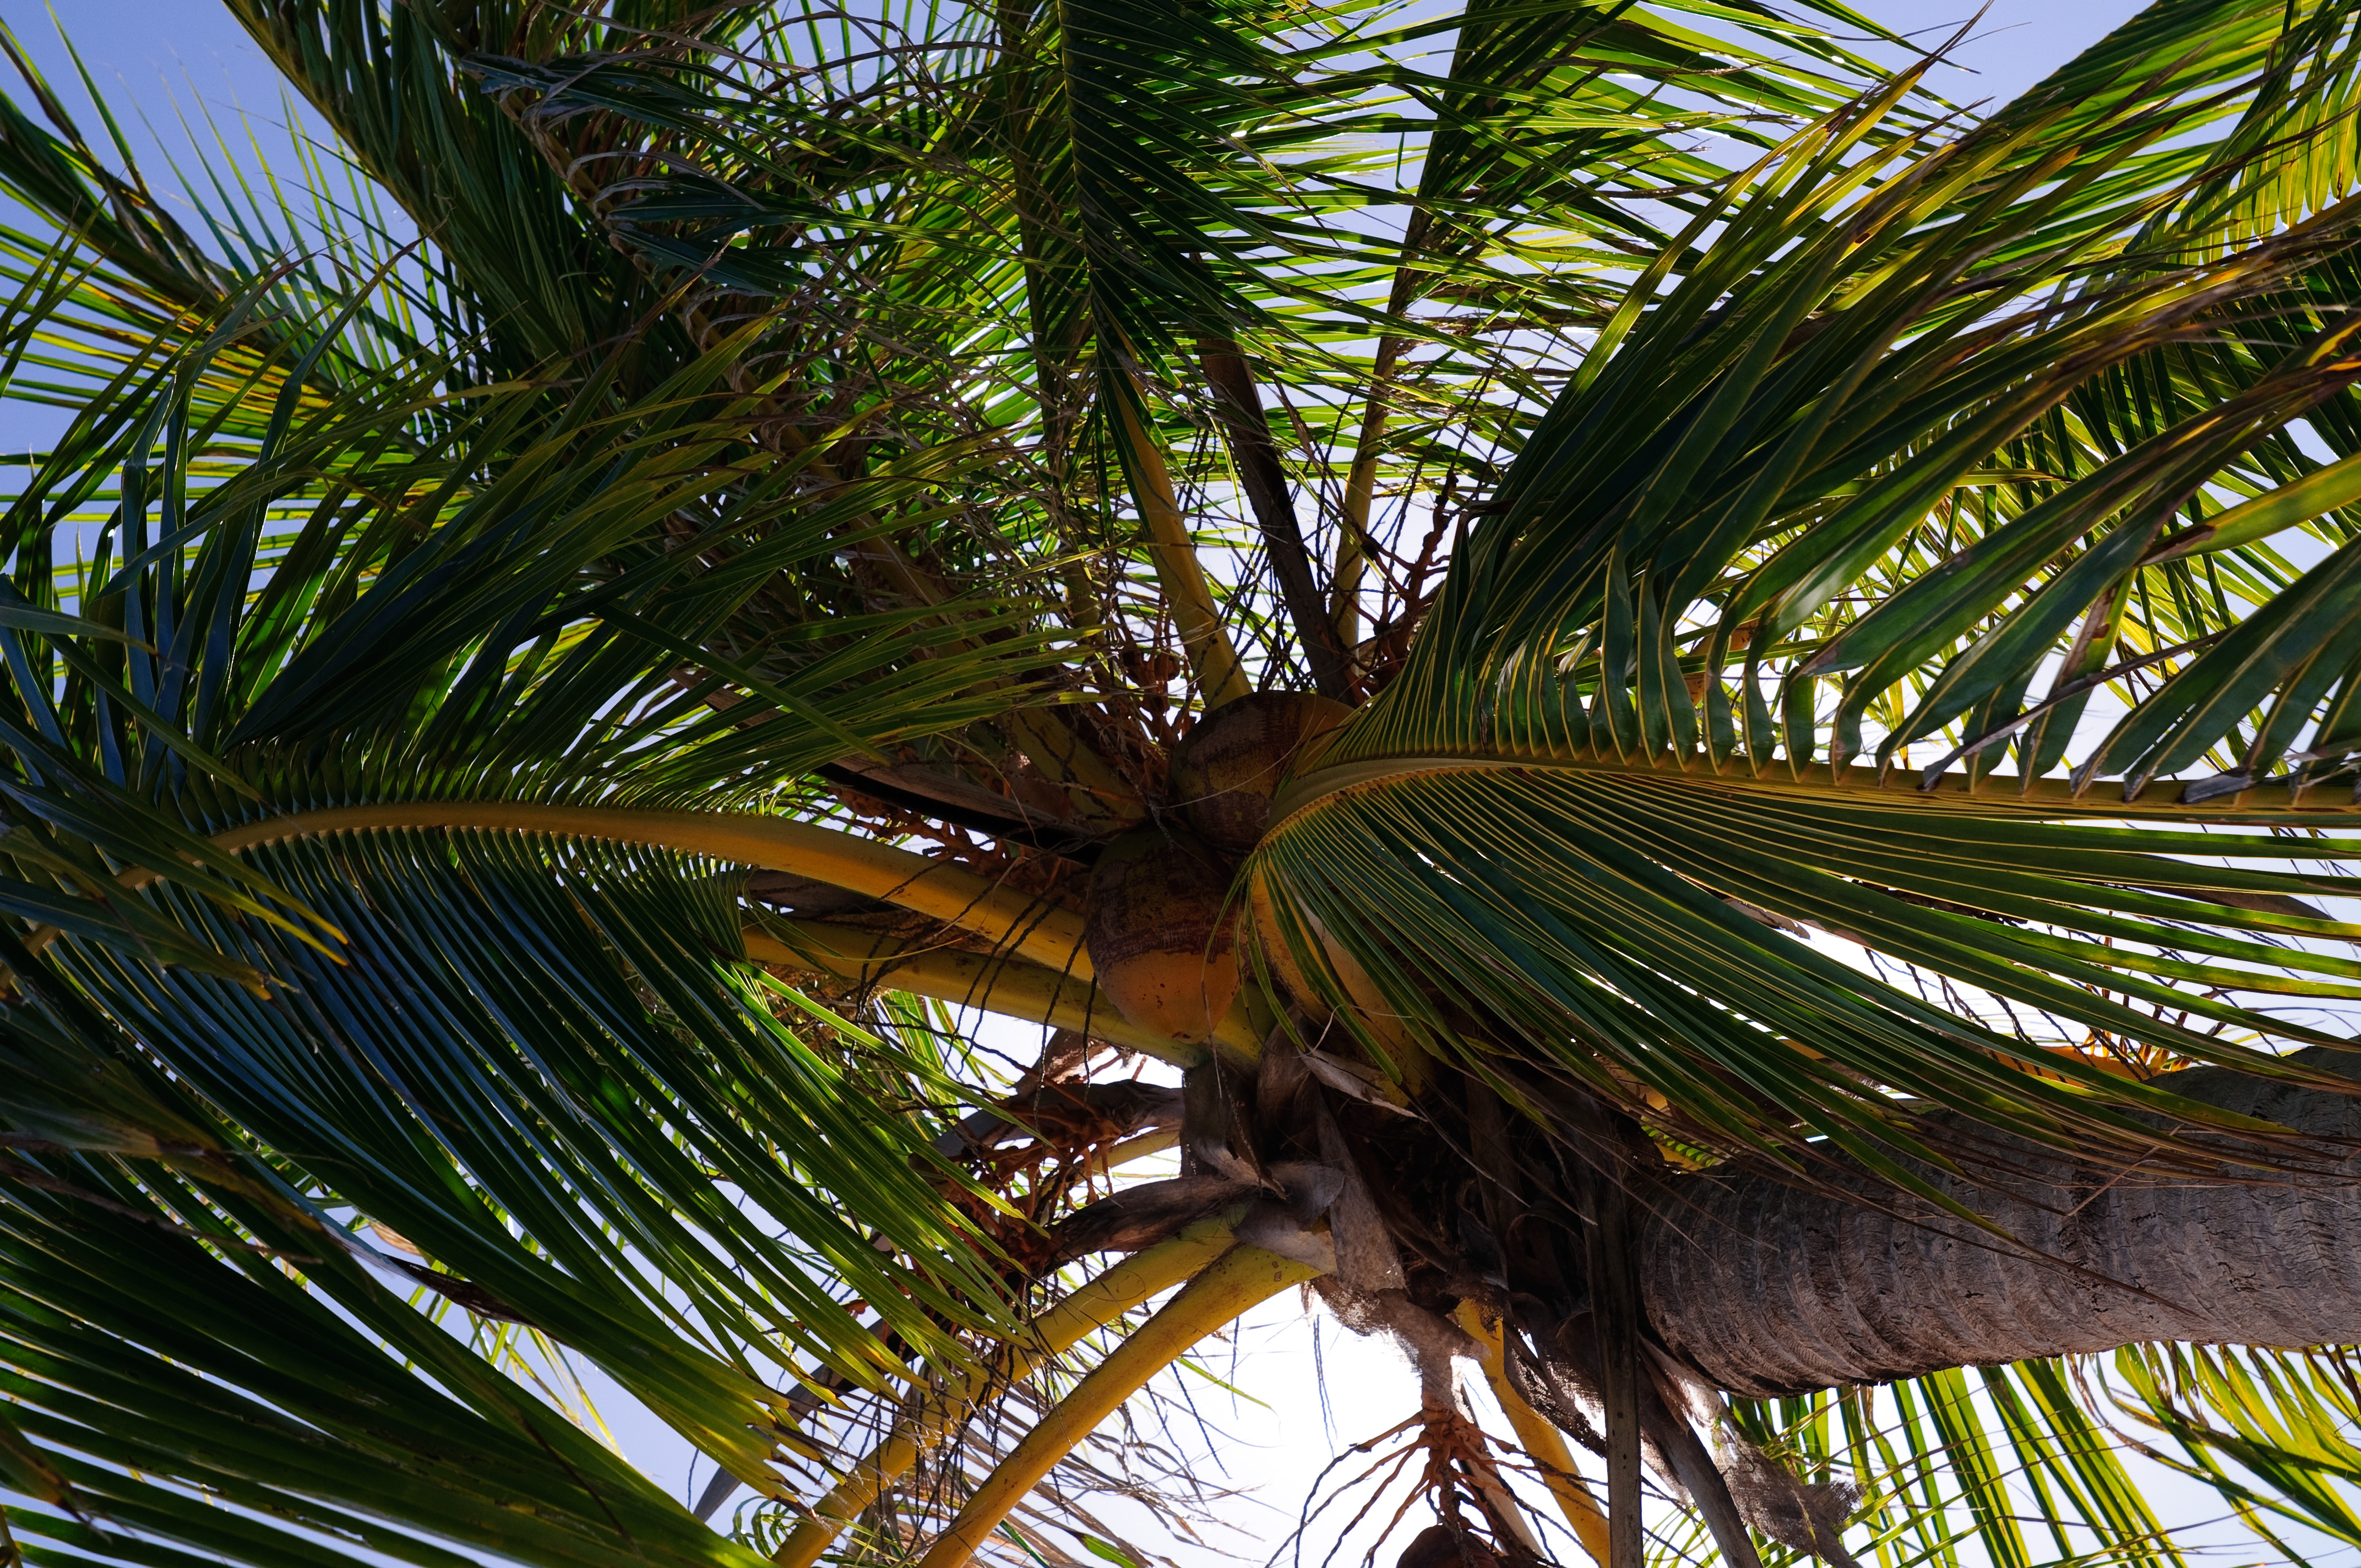
tree, forest, branch, plant, leaf, flower, jungle, botany, nikon, flora, rainforest, tropics, d300, polinesia, fakarava, flowering plant, date palm, woody plant, land plant, arecales, palm family, borassus flabellifer, saw palmetto, elaeis